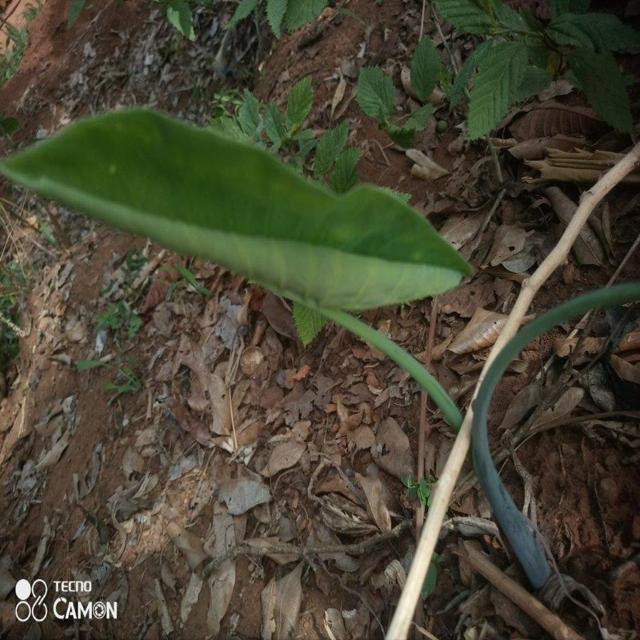
Label: Early_Blight